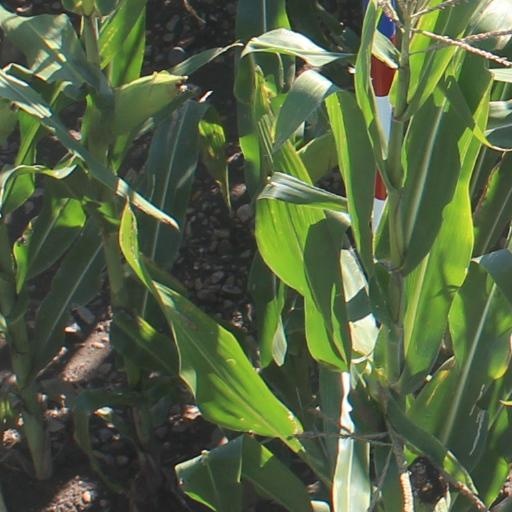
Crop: maize; corn